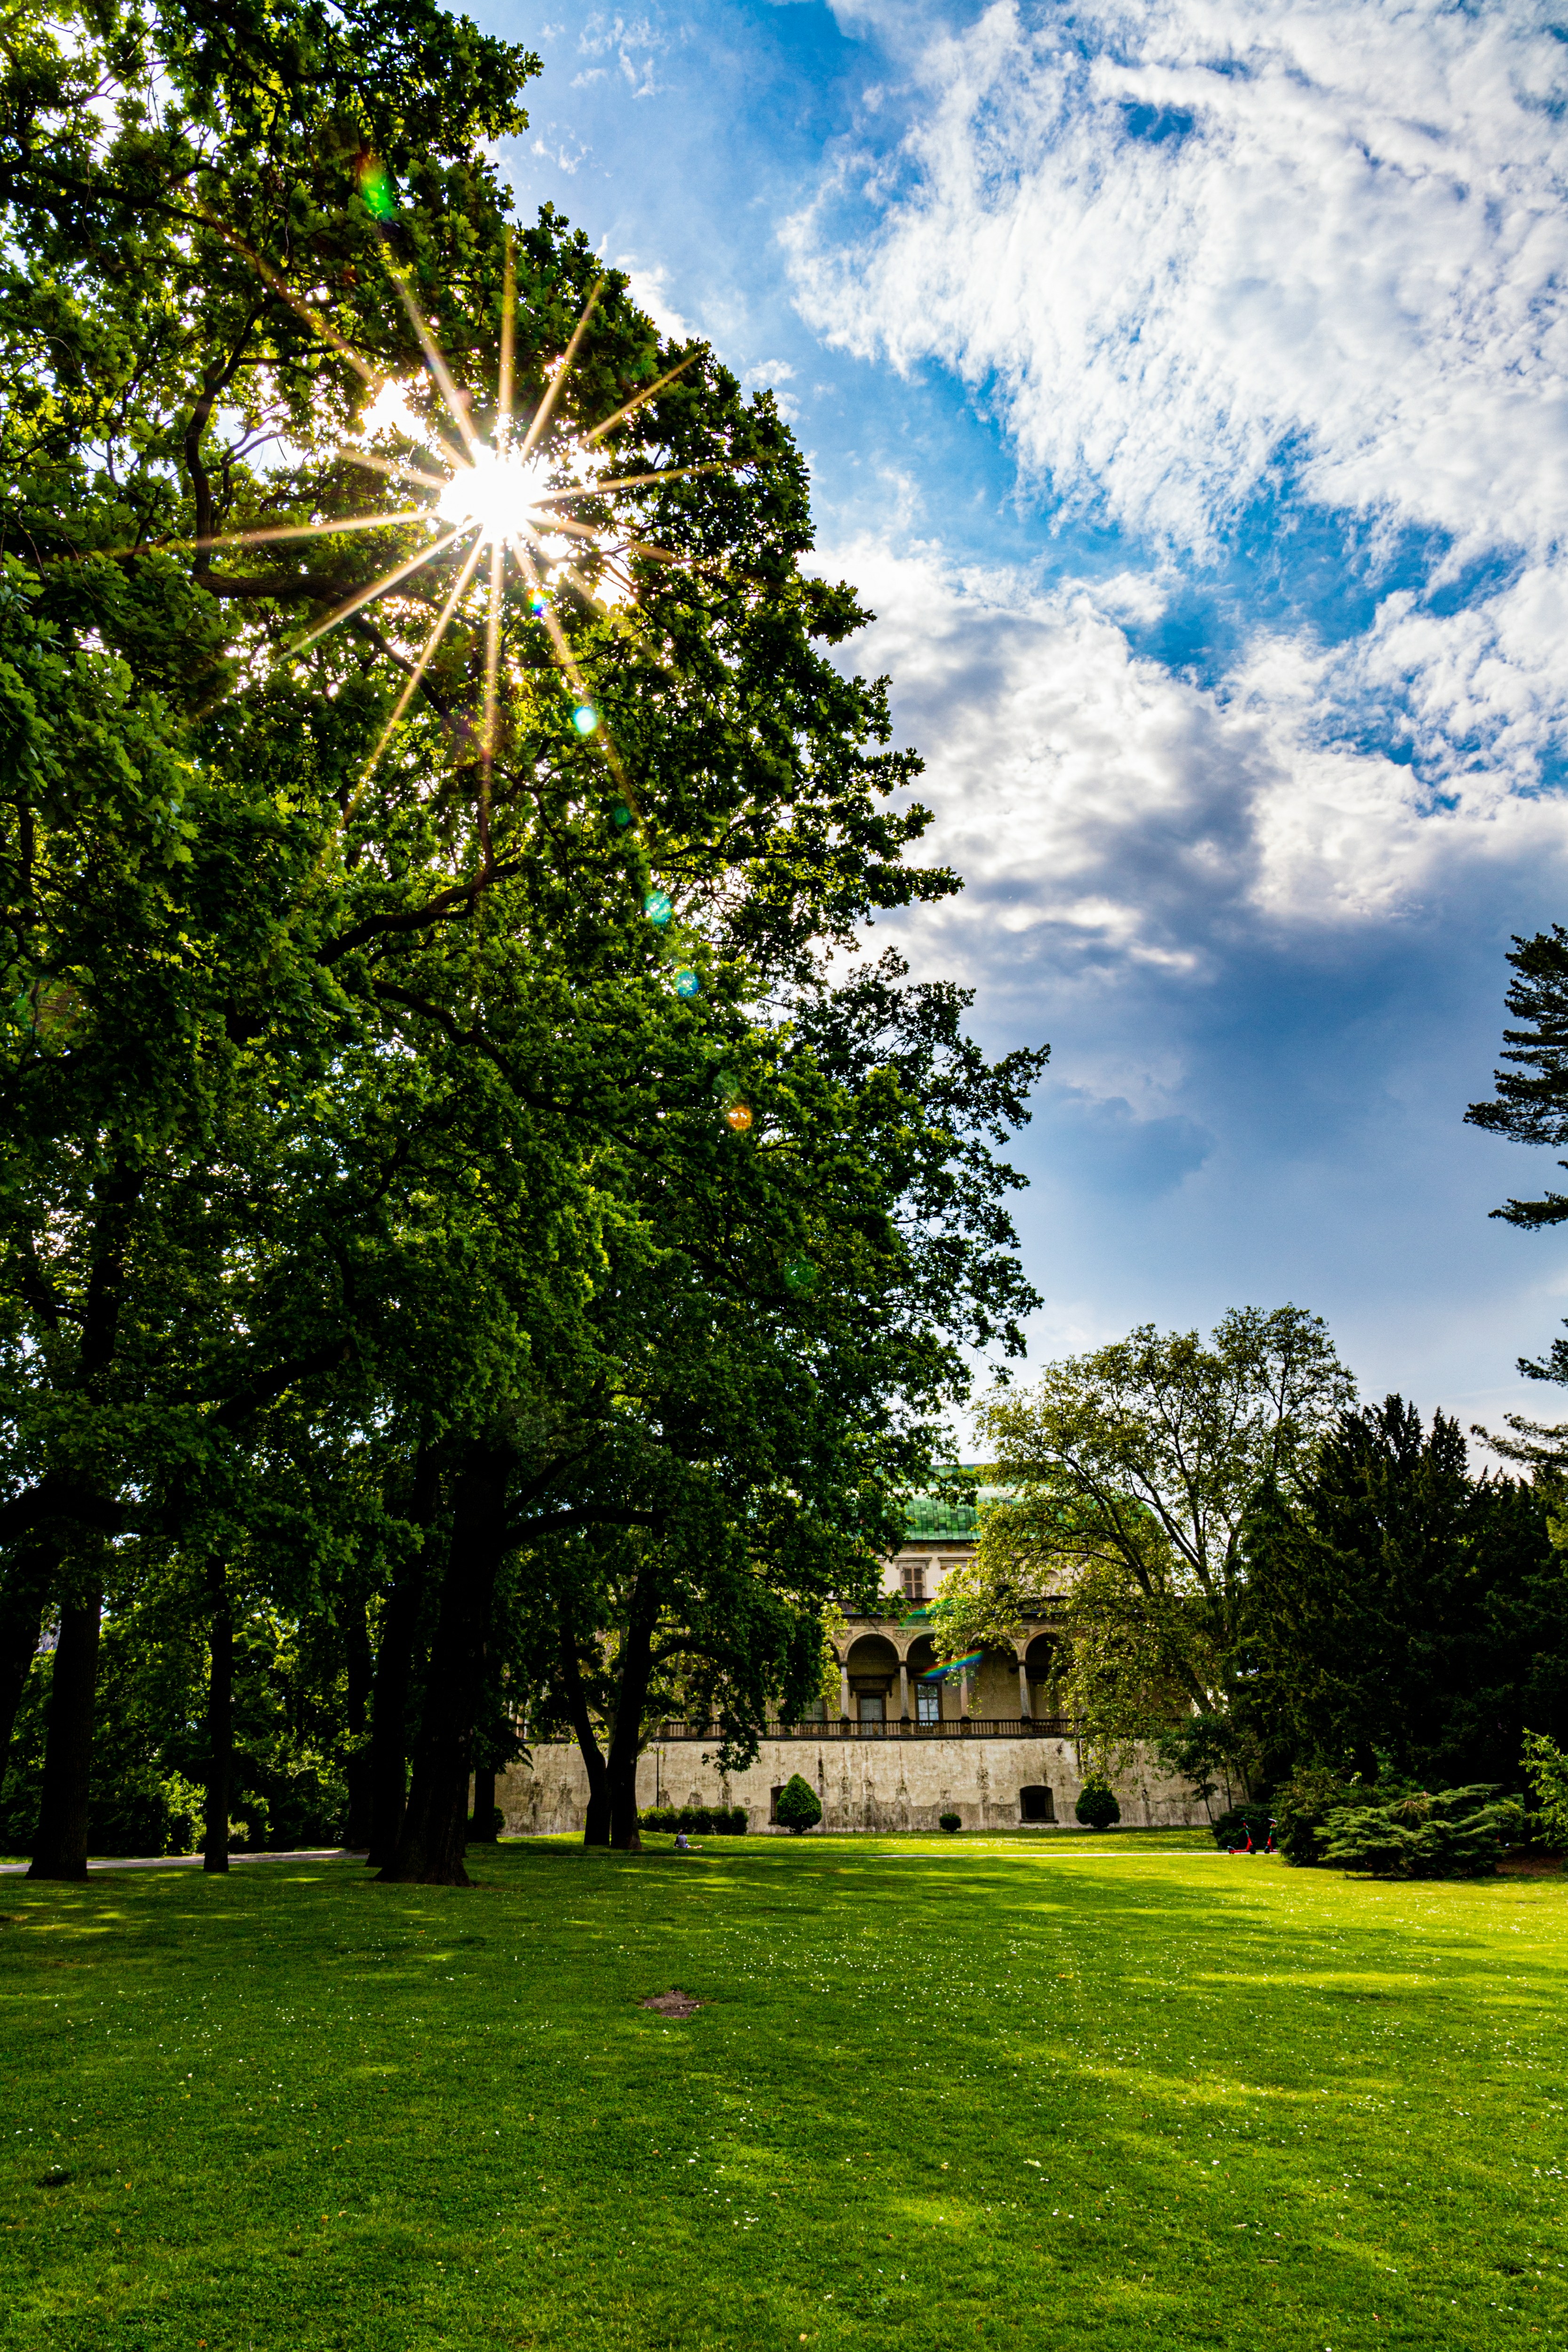
prague, cloud, plant, sky, green, tree, natural landscape, branch, shade, vegetation, grass, sunlight, building, biome, woody plant, arecales, People in nature, leisure, landscape, grassland, Tints and shades, lawn, meadow, cumulus, city, lens flare, horizon, recreation, garden, pole, landscaping, astronomical object, pasture, plantation, evening, tropics, backlighting, sun, field, sunrise, shrub, shadow, vacation, reflection, estate, forest, park, yard